Bilaspur, Chhattisgarh

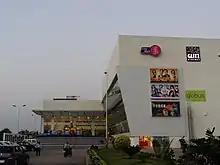
City-36 Shopping Mall, Bilaspur

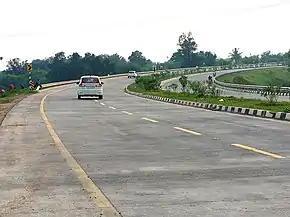
NH-49 passing through as Bilaspur bypass

Bilaspur is rich in its cultural heritage. Bilaspur has its own dance styles, cuisine, music and traditional folk songs. In rural areas, women wear garlands made of one rupee coins. This has gone out of fashion in recent times. The city celebrates all the major festivals of India. There are some local festivals such as the colorful Raut Nach (November), harley, and pola. The Raut Nach Mahotsav is the folk-dance festival of Bilaspur celebrated by Yaduvanshis also known as Rauts in Chhattisgarh to honor lord Krishna and to thank nature for good crop season.